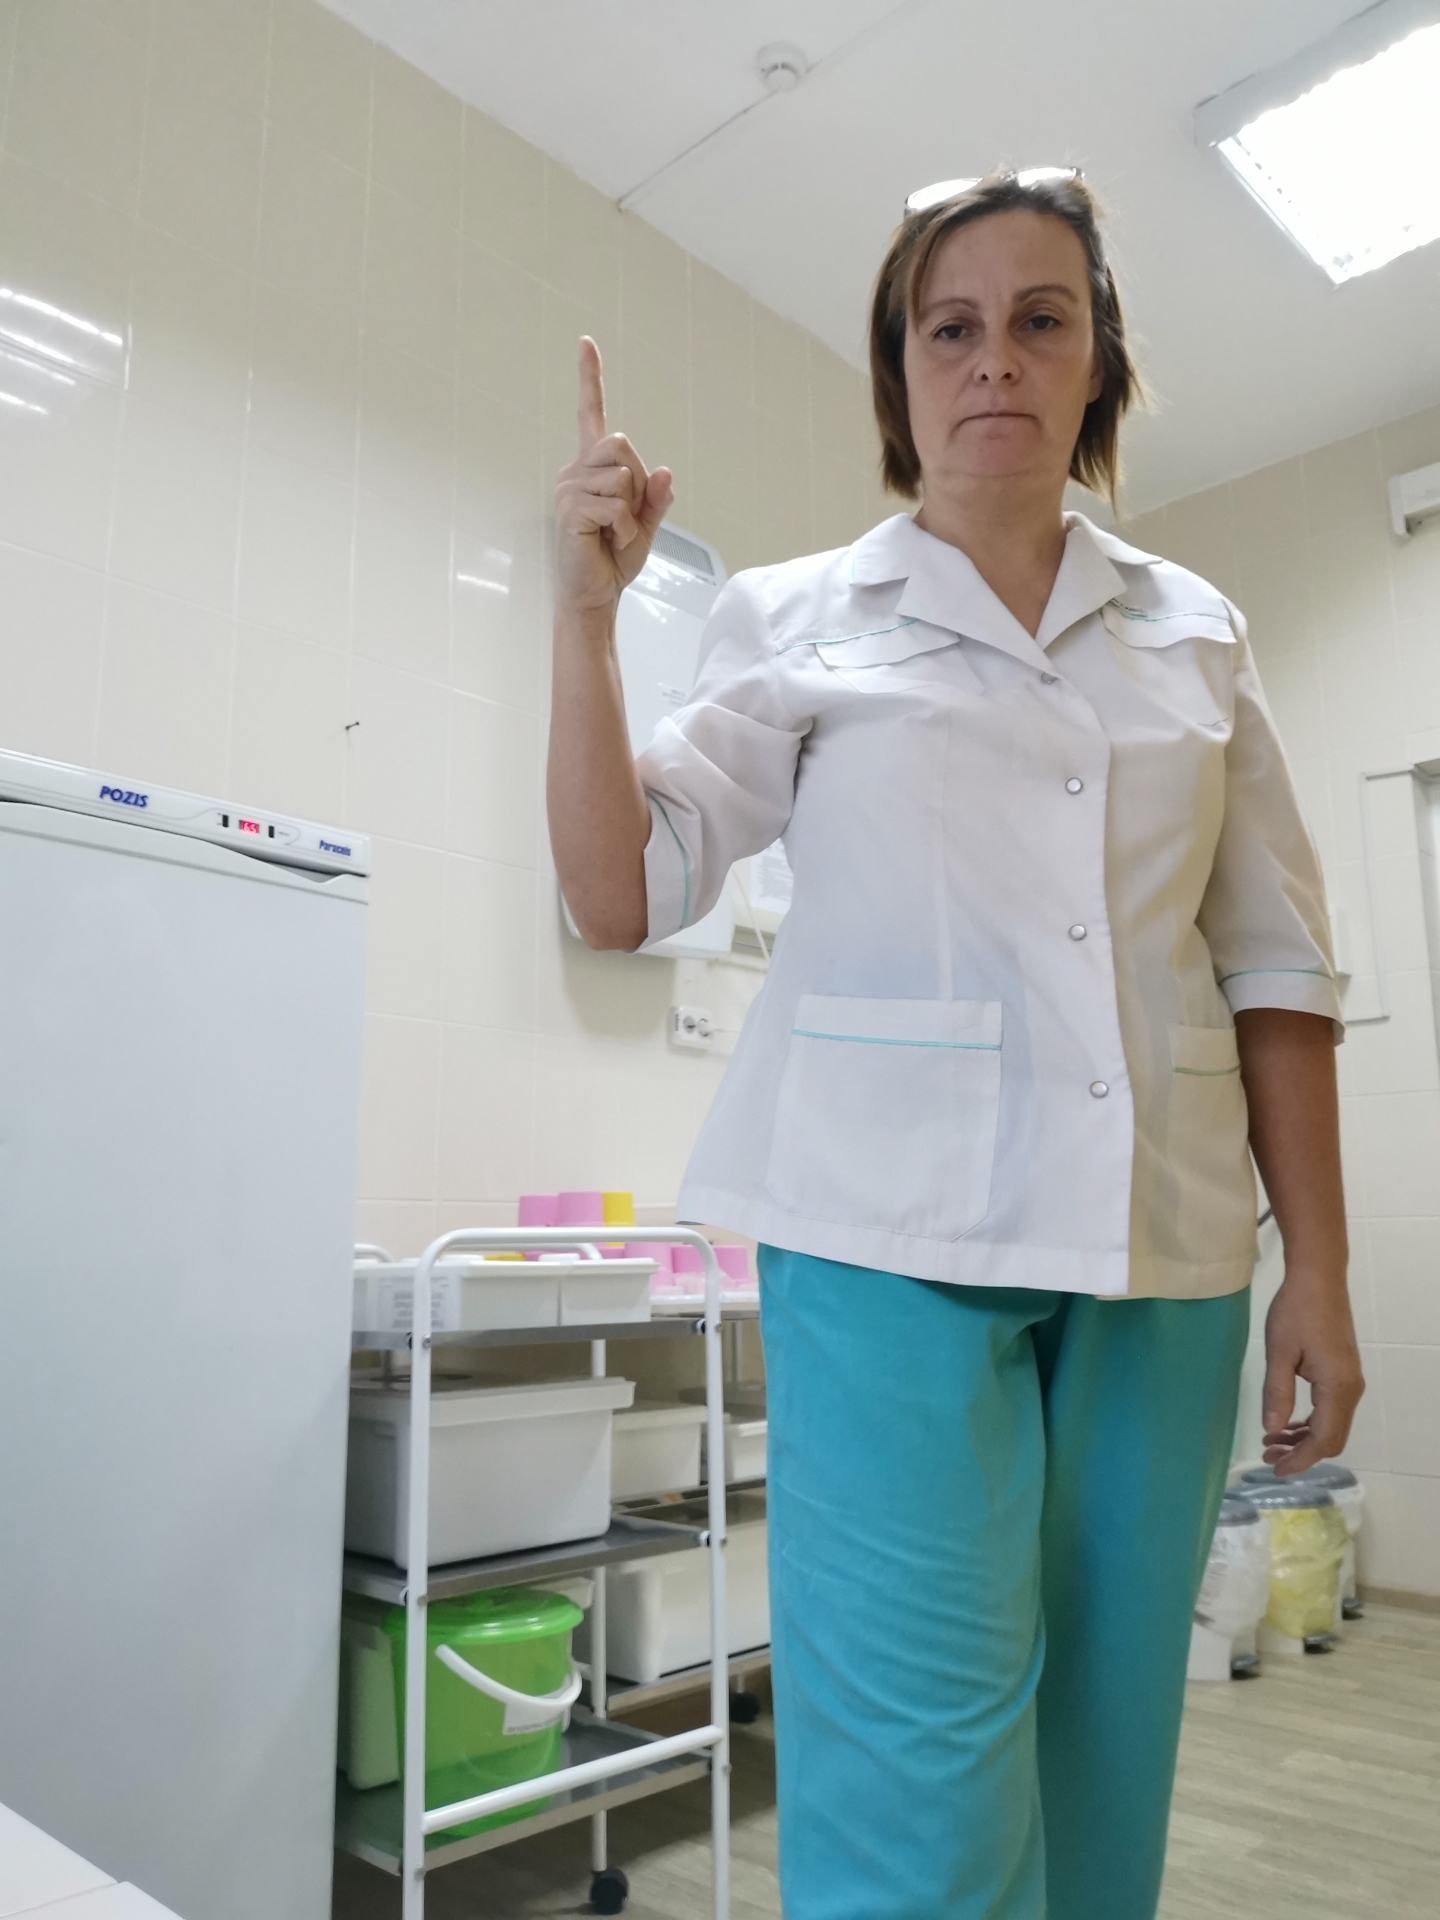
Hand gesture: one